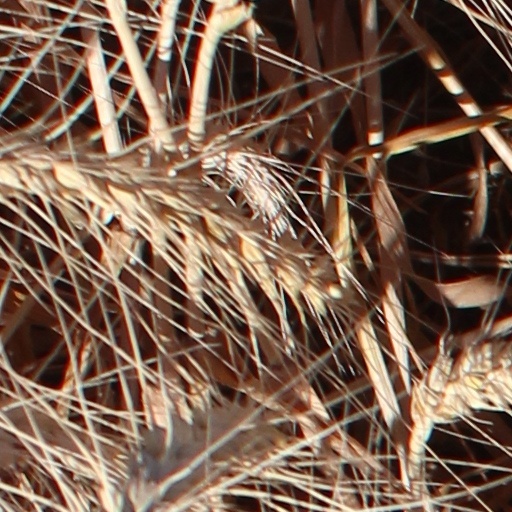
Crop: wheat